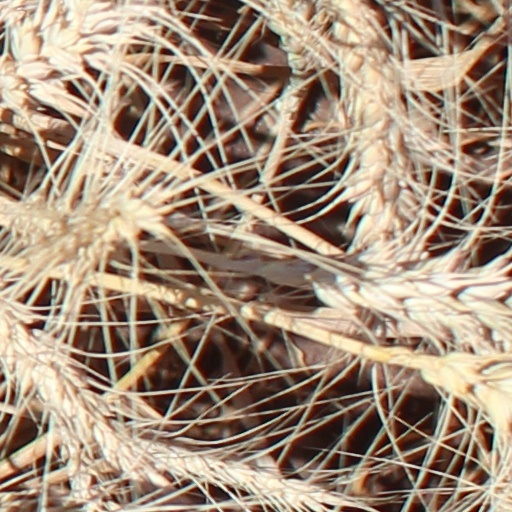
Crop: wheat